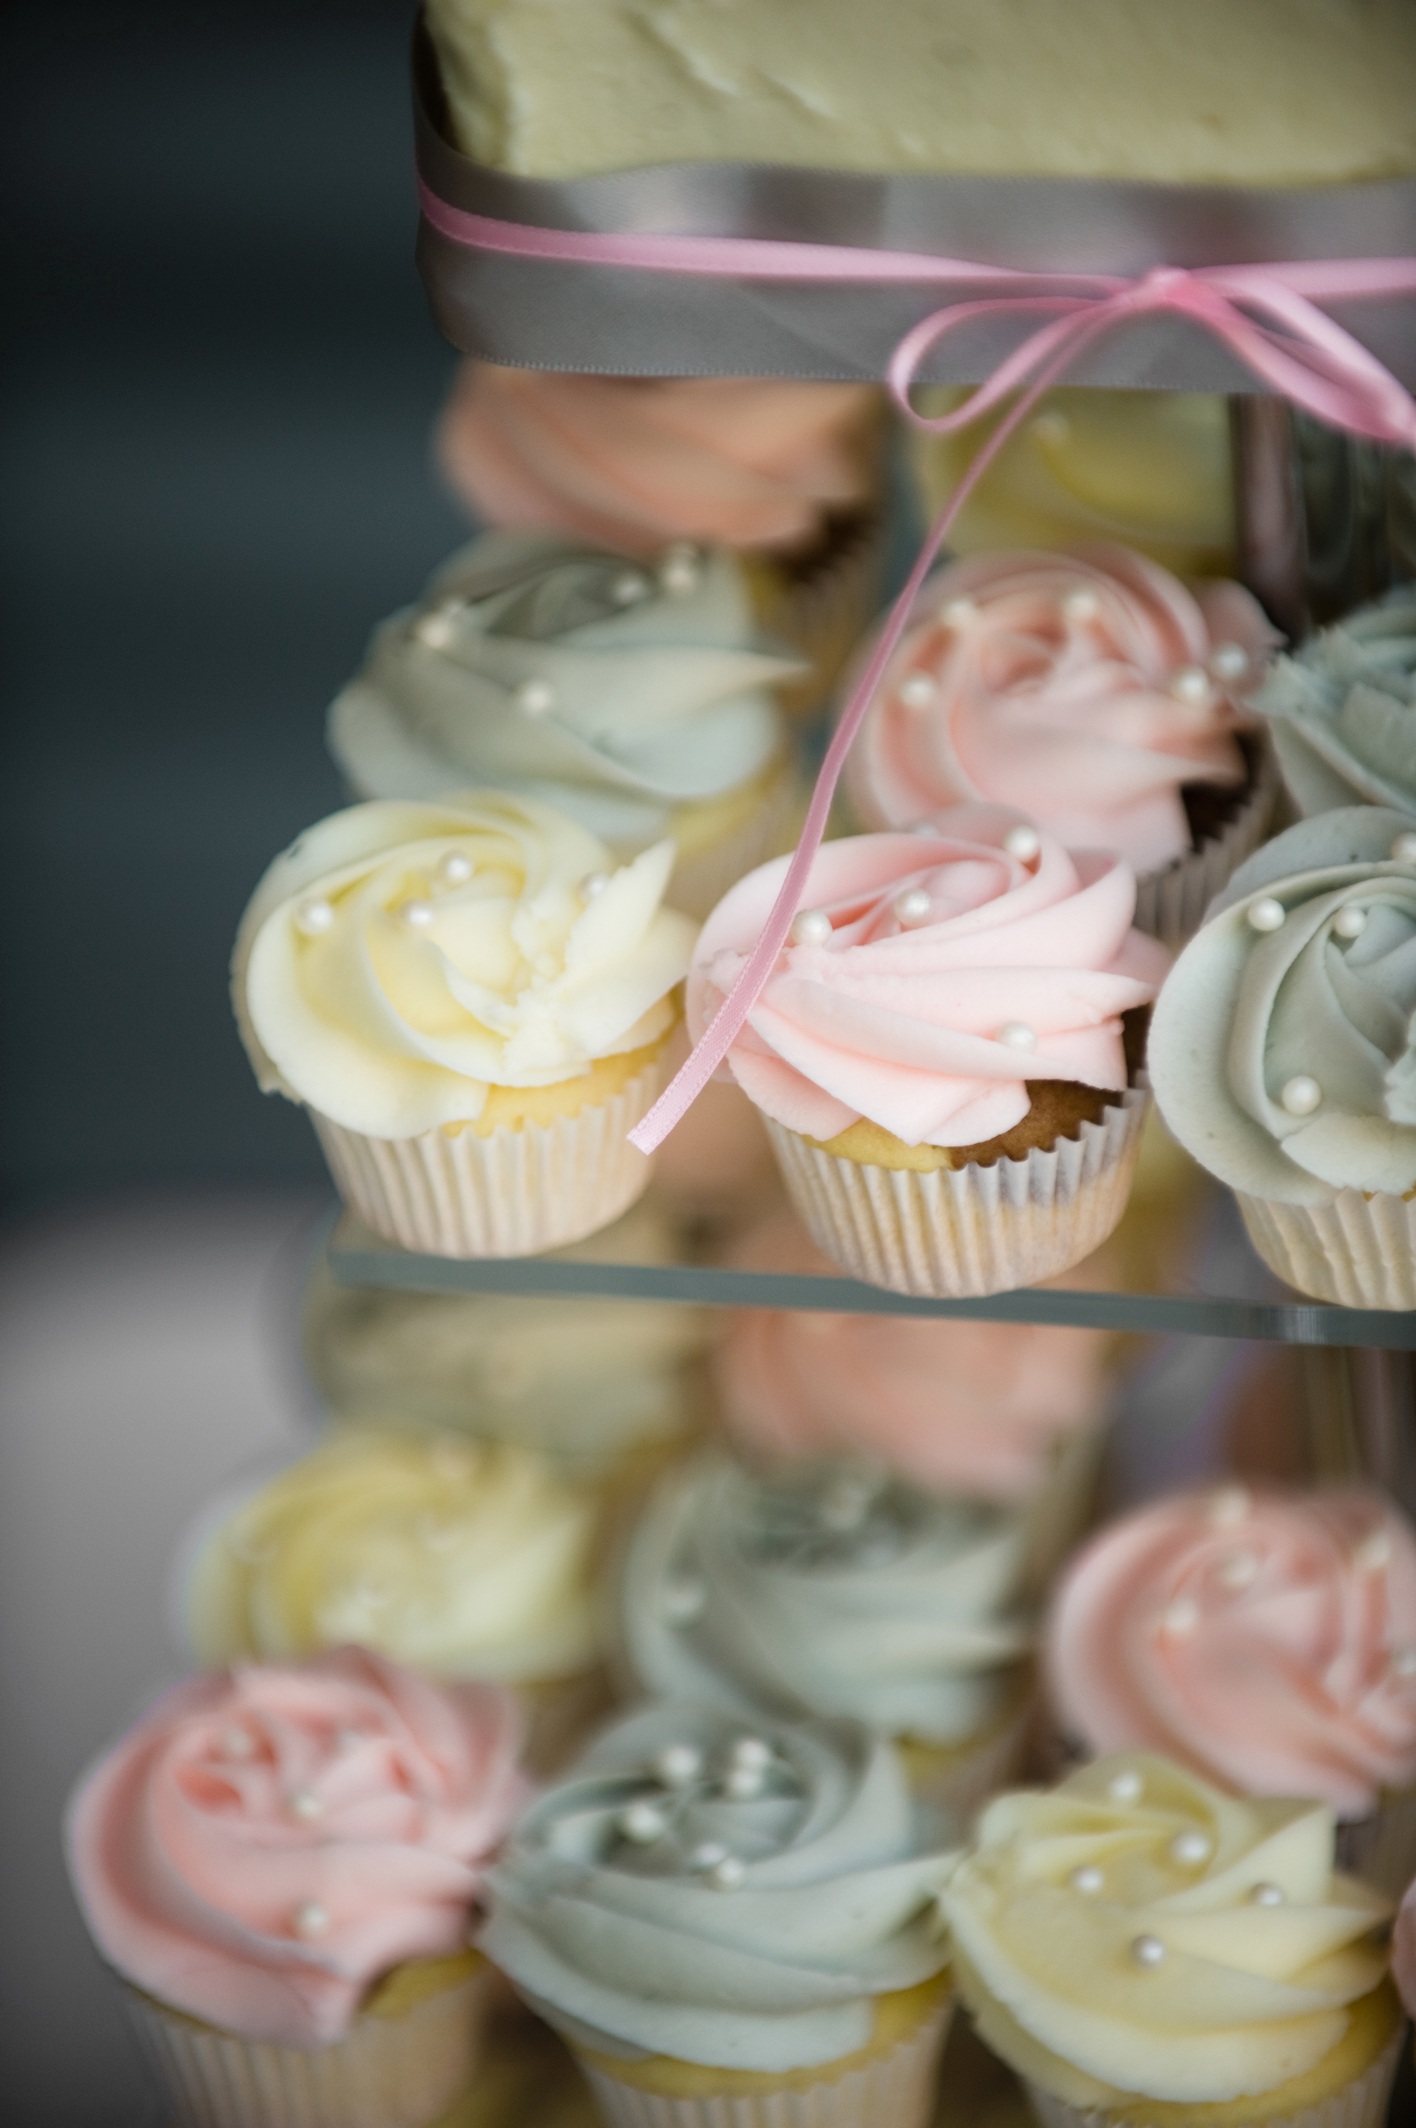
cupcake, pink, buttercream, cake, dessert, icing, food, wedding cake, cake decorating, sweetness, flower, party, flavor, baby shower